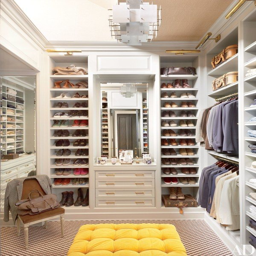
the dressing room features a custom - made tufted ottoman , covered in a velvet , and carpeting by person .